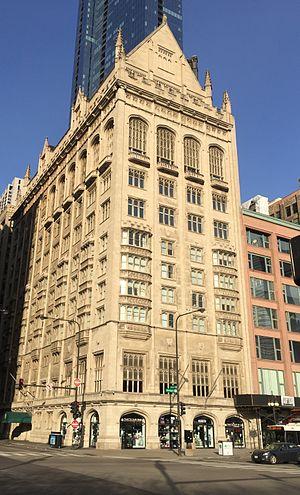
L'University Club of Chicago est un club social privé situé au 76 East Monroe Street, au coin de Michigan Avenue et de Monroe Street, dans le centre-ville de Chicago, dans l'Illinois. Il reçoit sa charte en 1887, lorsqu'un groupe d'amis de l'université, principalement d'anciens élèves de Harvard, de Yale et de Princeton, fondent le club dans l'espoir de renforcer leurs liens collégiaux et de poursuivre des activités intellectuelles.